Space Hijackers

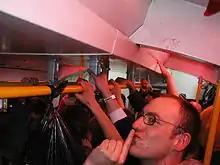
A reveler urges silence on one of the Space Hijacker's Circle line parties on the London Underground on 14 March 2003. The tactic for keeping the party unnoticed by the authorities was to keep quiet while the train was in the stations. The first Space Hijackers Circle Line Party took place on 10 March 1999.

The Space Hijackers was a group based at Limehouse Town Hall in London, active between 1999 and 2014, that defined itself as "an international band of anarchitects who battle to save our streets, towns and cities from the evils of urban planners, architects, multinationals and other hoodlums". "Time Out" magazine described the group as "an inventive and subversive group of London 'Anarchitects' who specialise in reclaiming public spaces – usually without permission."